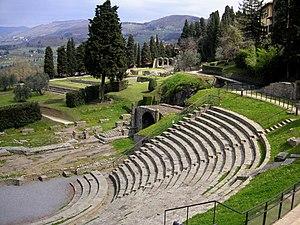
Le site archéologique de Fiesole se situe à Fiesole, au croisement des via Duprè, via delle Mura Etrusche et via Bandini, dans la proche banlieue de Florence en Toscane.